Social history of post-war Britain (1945–1979)

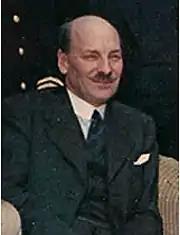
Clement Attlee was Prime Minister from 1945 to 1951.

In May 1945 the governing coalition dissolved, triggering the long-overdue 1945 general election. Labour won just under 50% of the vote and a majority of 145 seats. The new Prime Minister Clement Attlee proclaimed, "This is the first time in the history of the country that a labour movement with a socialist policy has received the approval of the electorate."